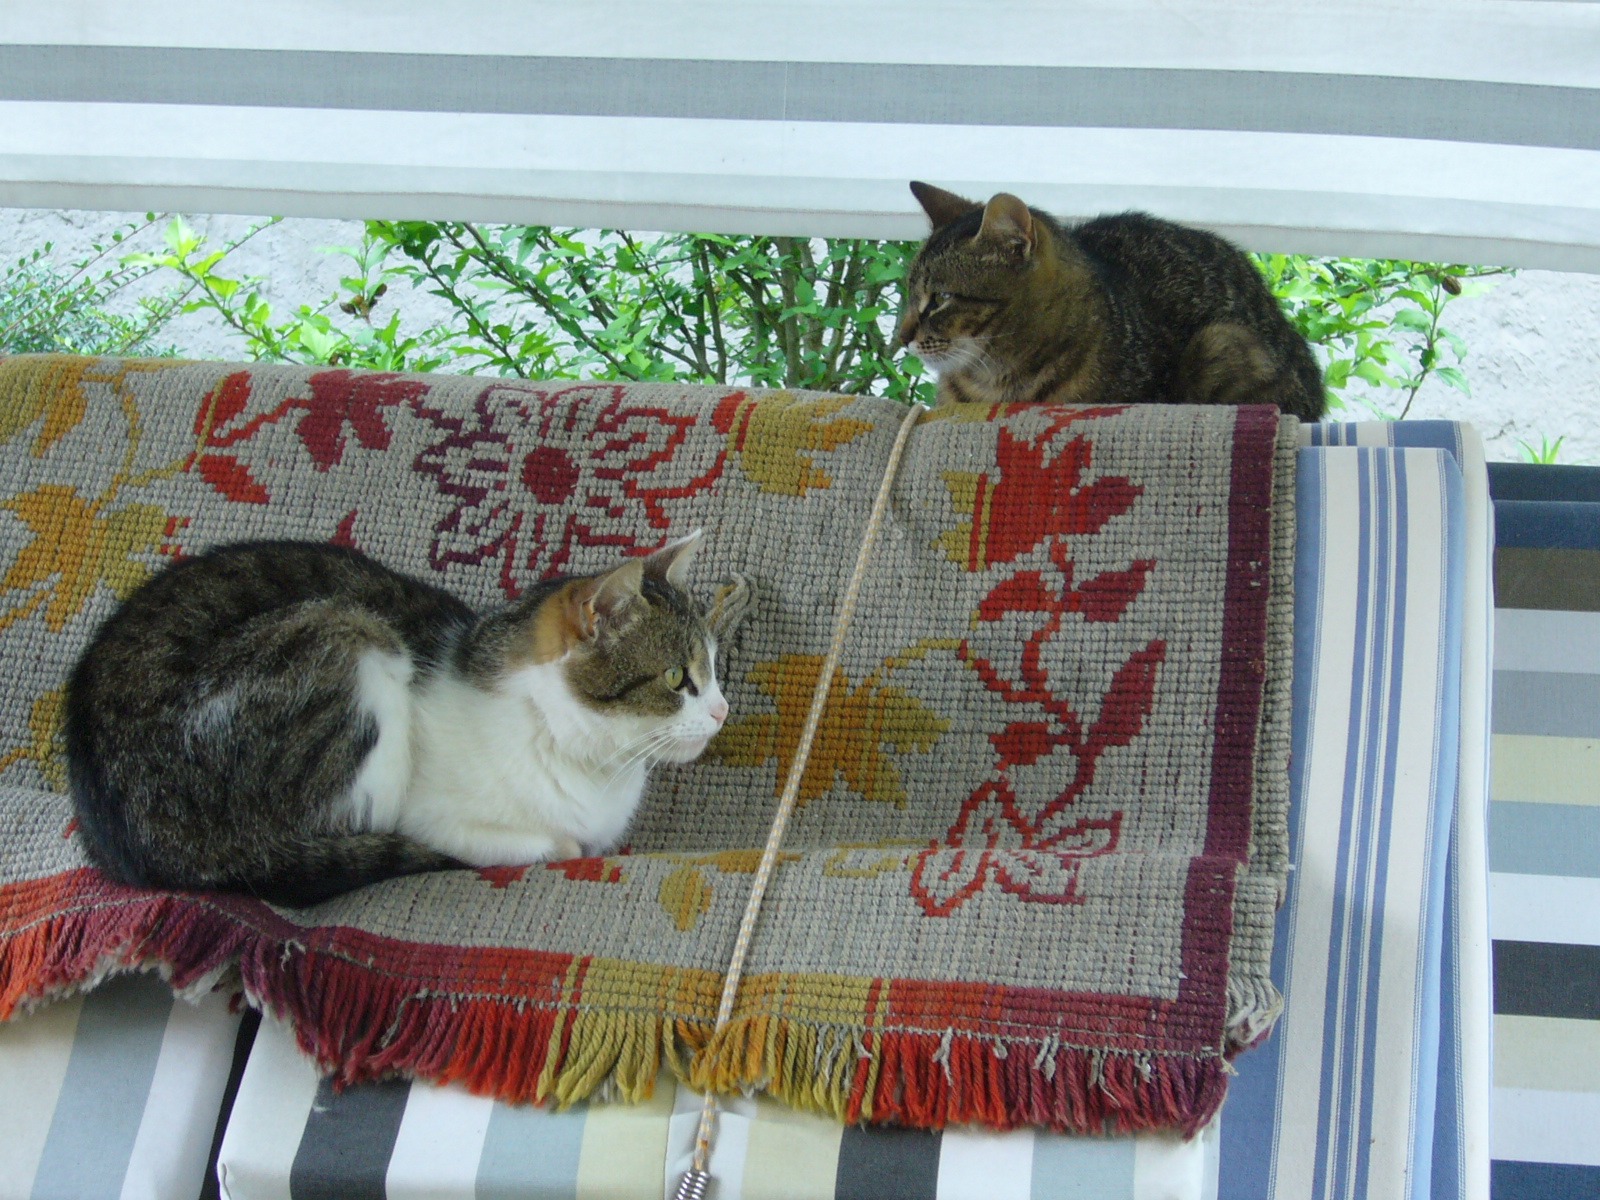
animal, kitten, cat, mammal, two, small to medium sized cats, cat like mammal